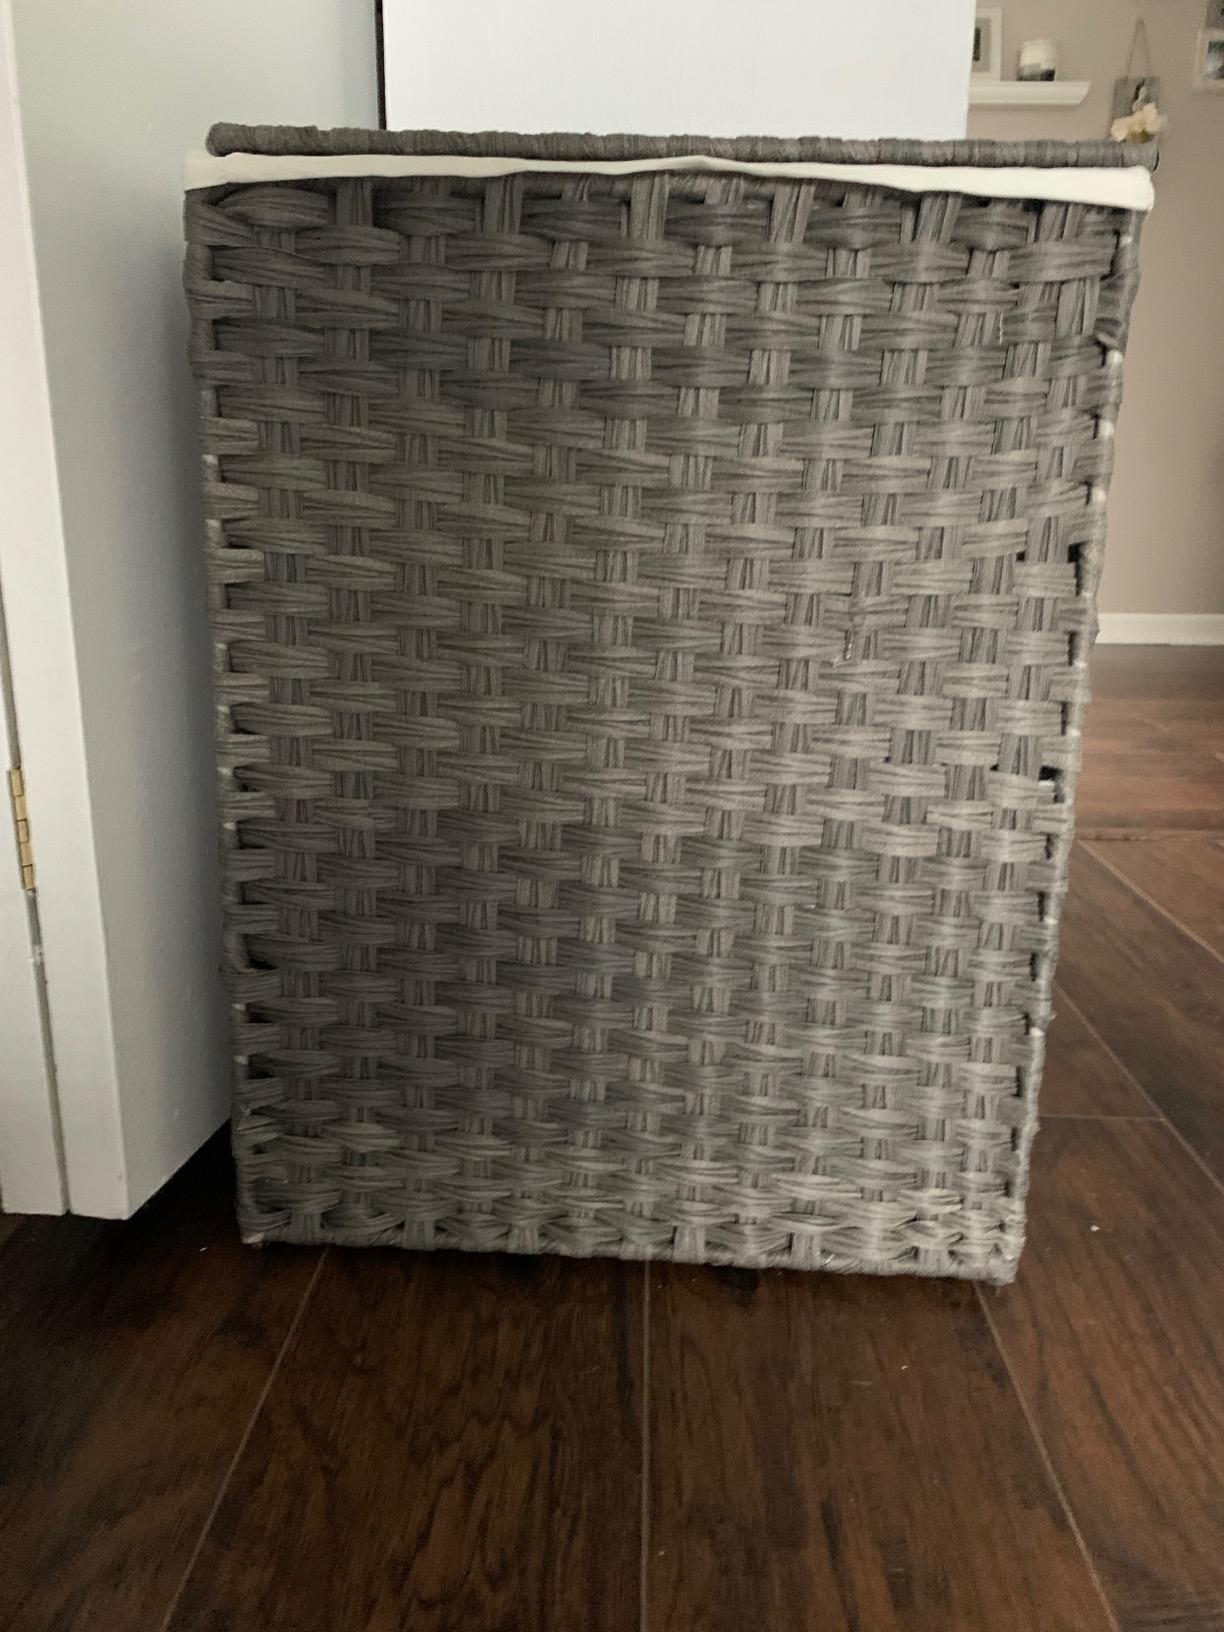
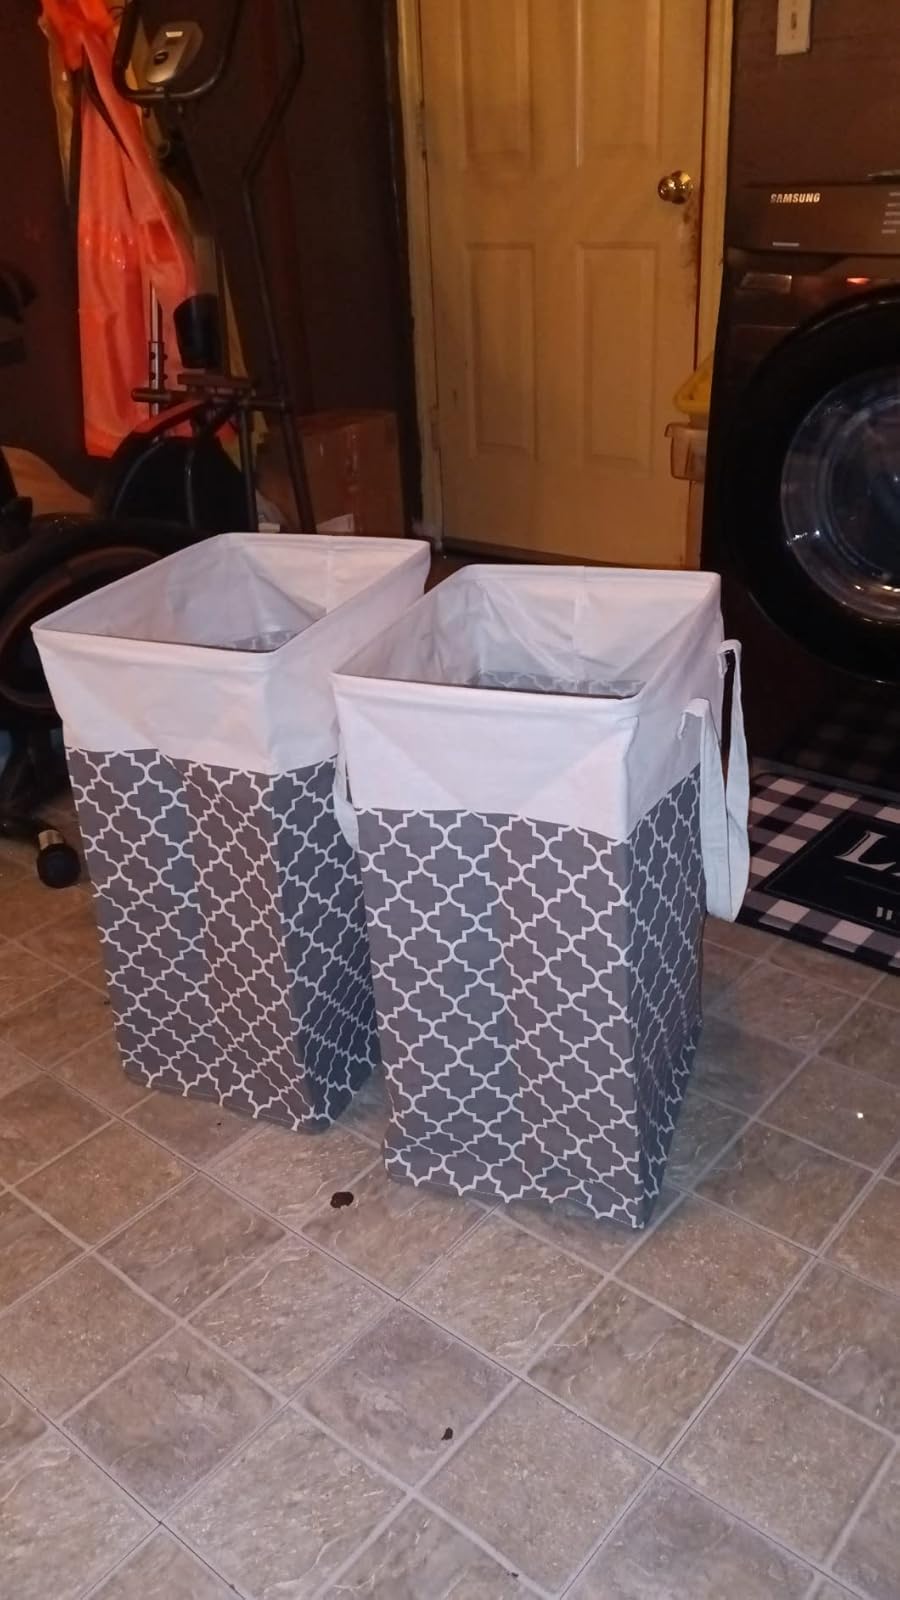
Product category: items_hamper
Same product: no